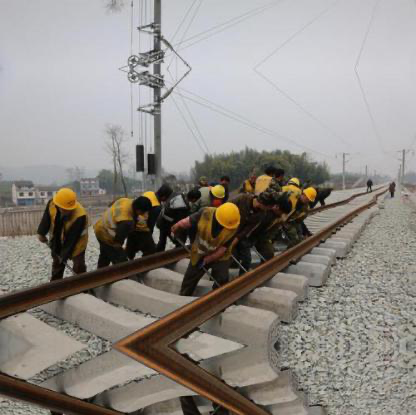
Objects in the image:
label: helmet
label: helmet
label: helmet
label: helmet
label: head
label: head
label: head
label: head
label: head
label: helmet
label: head
label: head
label: head
label: head